Blue Gum Swamp

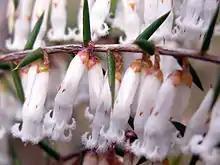
"Leucopogon fletcheri" flowers in the Blue Gum Swamp.

In the ancient past, the valley floor was blocked. This caused a residual alluvial deposit, which resulted in relatively deep and fertile soils. The tall mountain blue gum ("Eucalyptus deanei") trees in the gully may reach in height. On the ridges the dry stunted vegetation is typical of much of the sandstone based areas near Sydney.